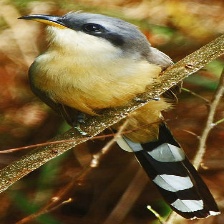
Species: MANGROVE CUCKOO
Scientific name: COCCYZUS MINOR